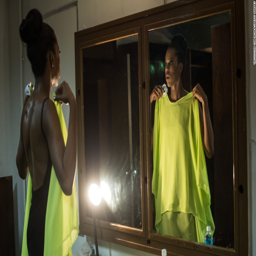
a candidate prepares in the dressing room during the event .